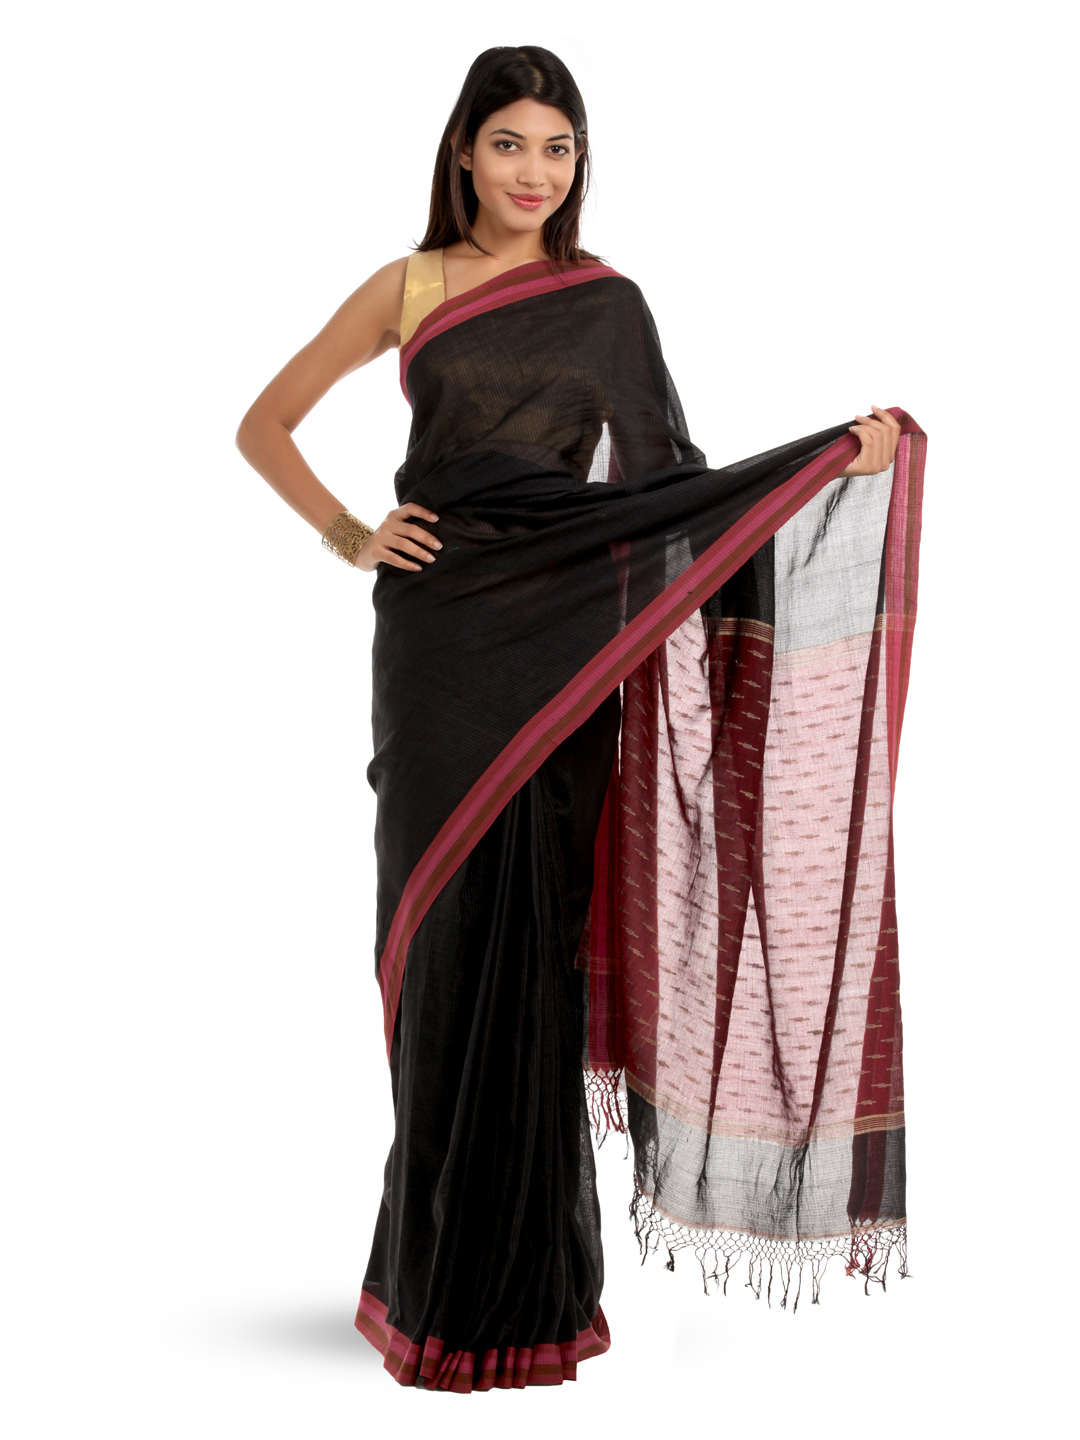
Fabindia Black Self-Striped Saree
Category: Apparel / Saree / Sarees
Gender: Women
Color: Black
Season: Summer 2012
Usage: Ethnic